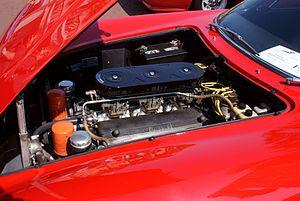
Les Ferrari 275 sont une série de voitures de Grand Tourisme et de course du constructeur italien Ferrari. Produites de 1964 à 1968, les Ferrari 275 remplacent les mythiques Ferrari 250, dont elles reprennent le moteur V12 dit "Colombo". Près de 970 exemplaires furent produits jusqu'au remplacement par la Ferrari 365.